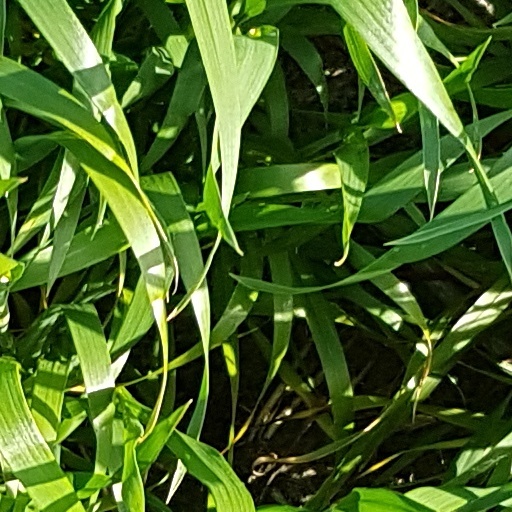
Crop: wheat